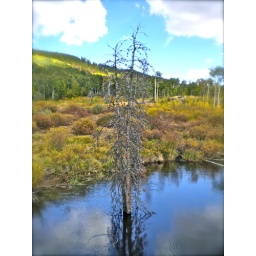
A dead tree in the middle of some blue water.